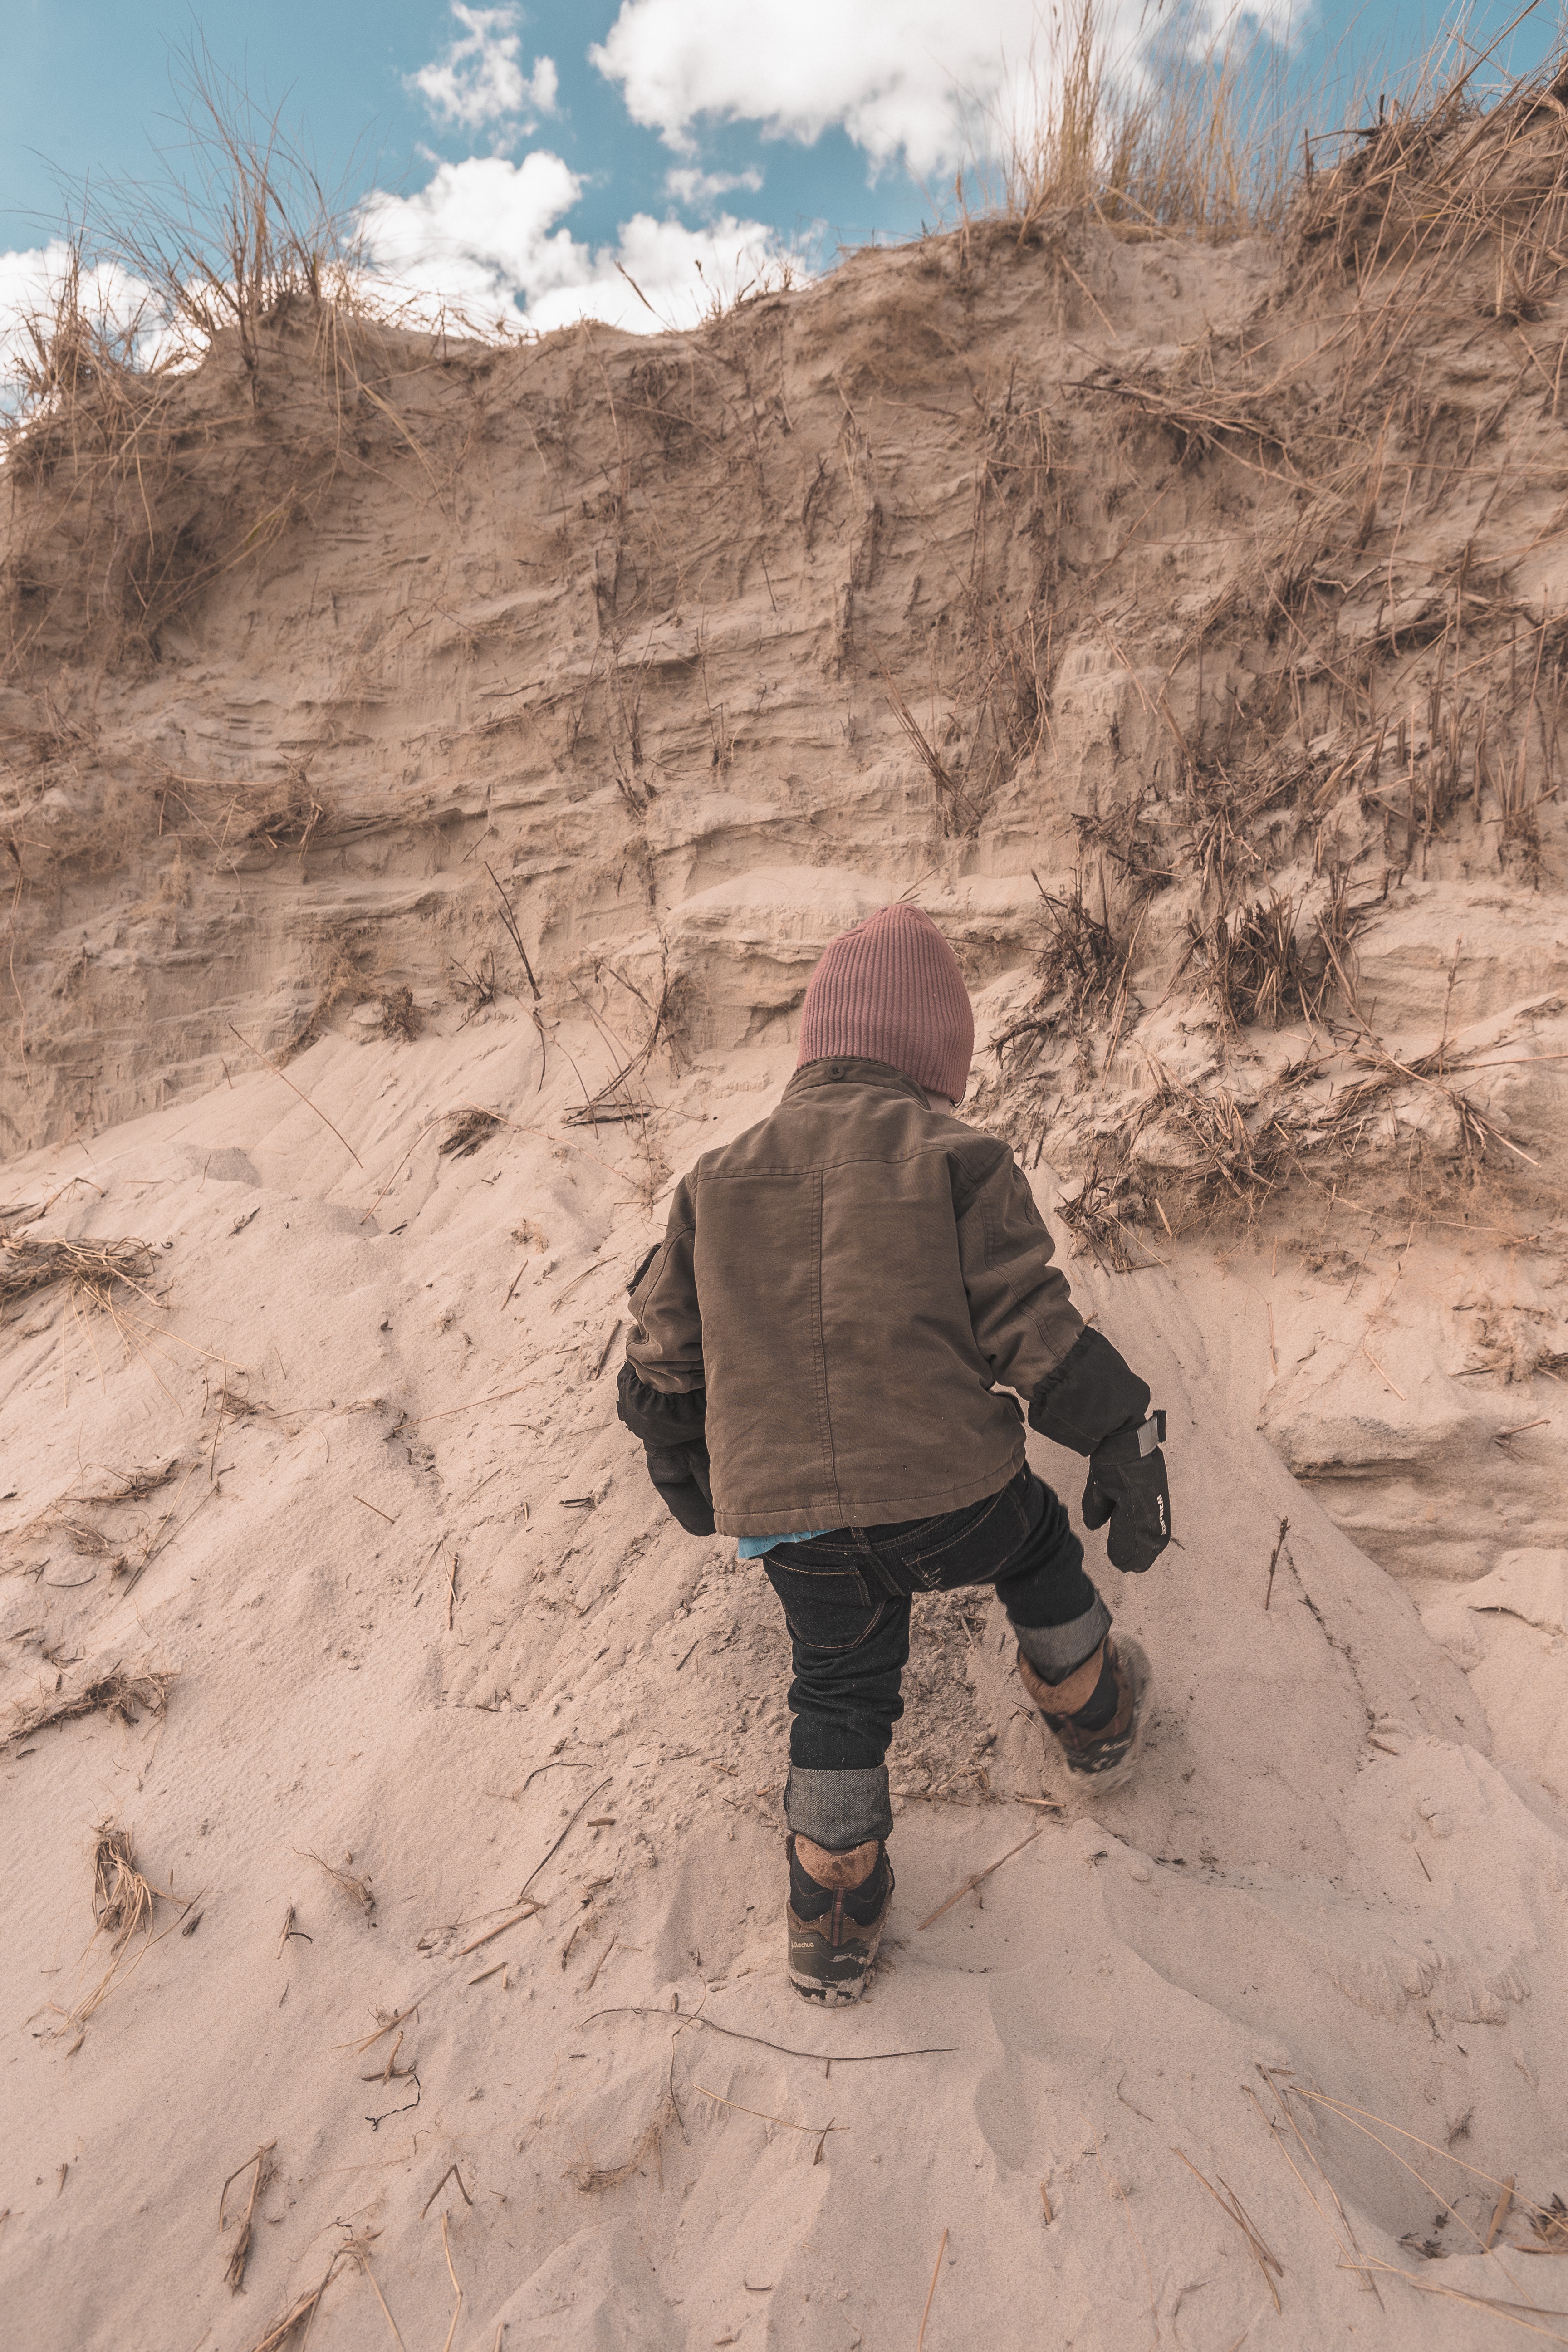
sand, rock, mountain, snow, cliff, soil, terrain, material, geology, badlands, wadi, landform, natural environment